Fernando Fernández (actor)

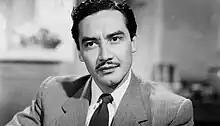

Fernando Fernández "El Crooner de México" (1916–1999) was a Mexican actor, singer and director. He was born on November 9, 1916, in Monterrey, Mexico, and died in Mexico City, Mexico, on November 24, 1999. Fernando was the son of Eloisa Reyes, brother of the film director Emilio Fernández and actor Jaime Fernández, and cousin to Emilio Fernández. He was married to singer Lupita Palomera, who died in 2008. Fernando Fernández was known as "the Crooner of Mexico."